Holt Renfrew

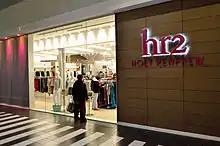
An "hr2" at Vaughan Mills. The chain was a new initiative from the company.

The company entered the new millennium with the relaunch of its retail magazine under the name "Holts." The seasonal publication became separate women's and men's editions in 2006. Holt Renfrew also began sponsoring a series of large scale promotional events. In 2002, it hosted 'Viva Italia,' a celebration of Italian fashion and the performing arts. A year later, the retailer marked 'Flick,' a Sixites theme gala that coincided with the Toronto International Film Festival. In 2004, Holt Renfrew and Vanity Fair presented 'Vinyl,' a "hot pink, style-in-the-groove" celebration of music and fashion.